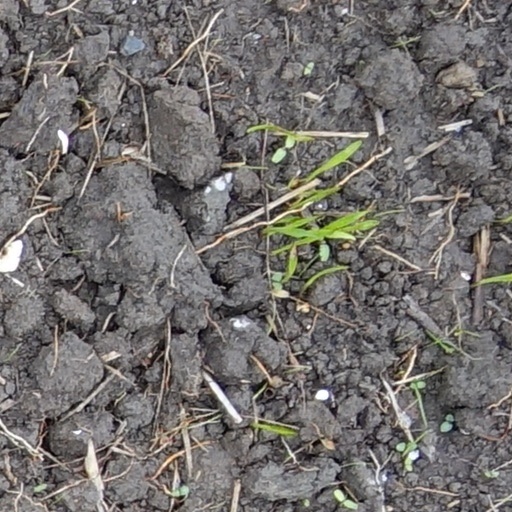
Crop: wheat